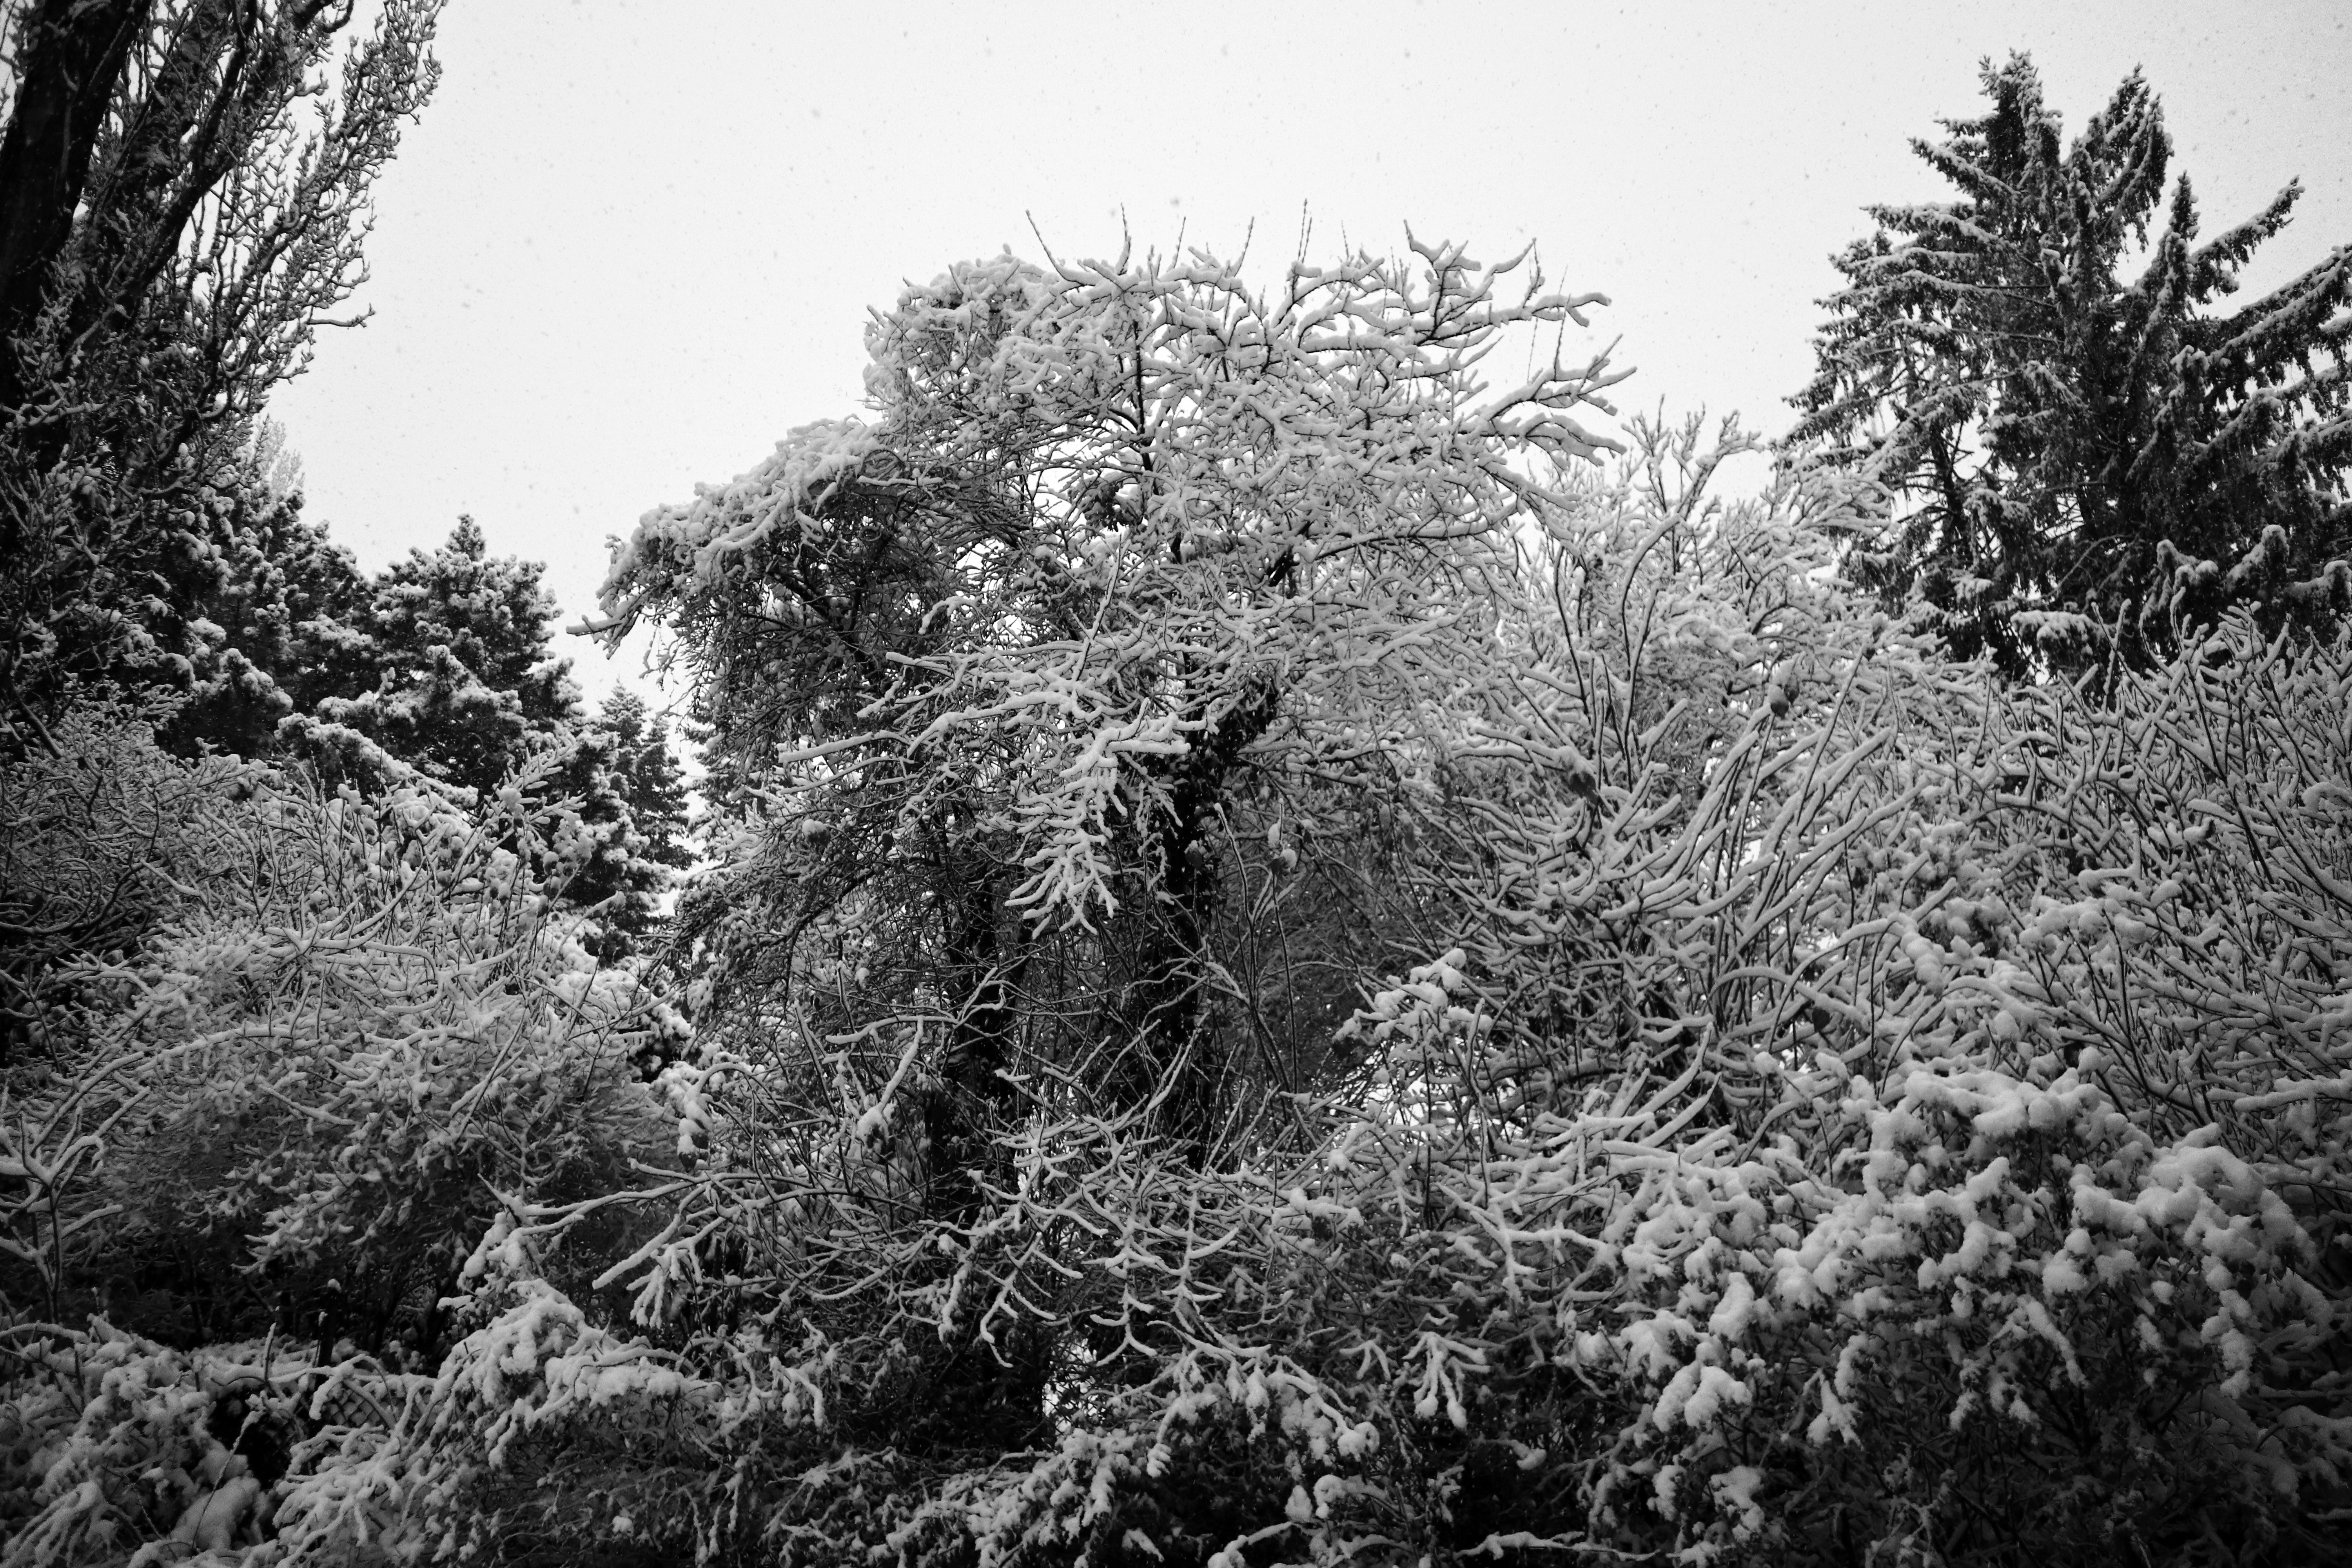
tree, white, black, black and white, monochrome photography, vegetation, monochrome, winter, freezing, snow, branch, woody plant, plant, frost, leaf, photography, sky, grass, forest, stock photography, shrub, landscape, ice, style, twig, pine family